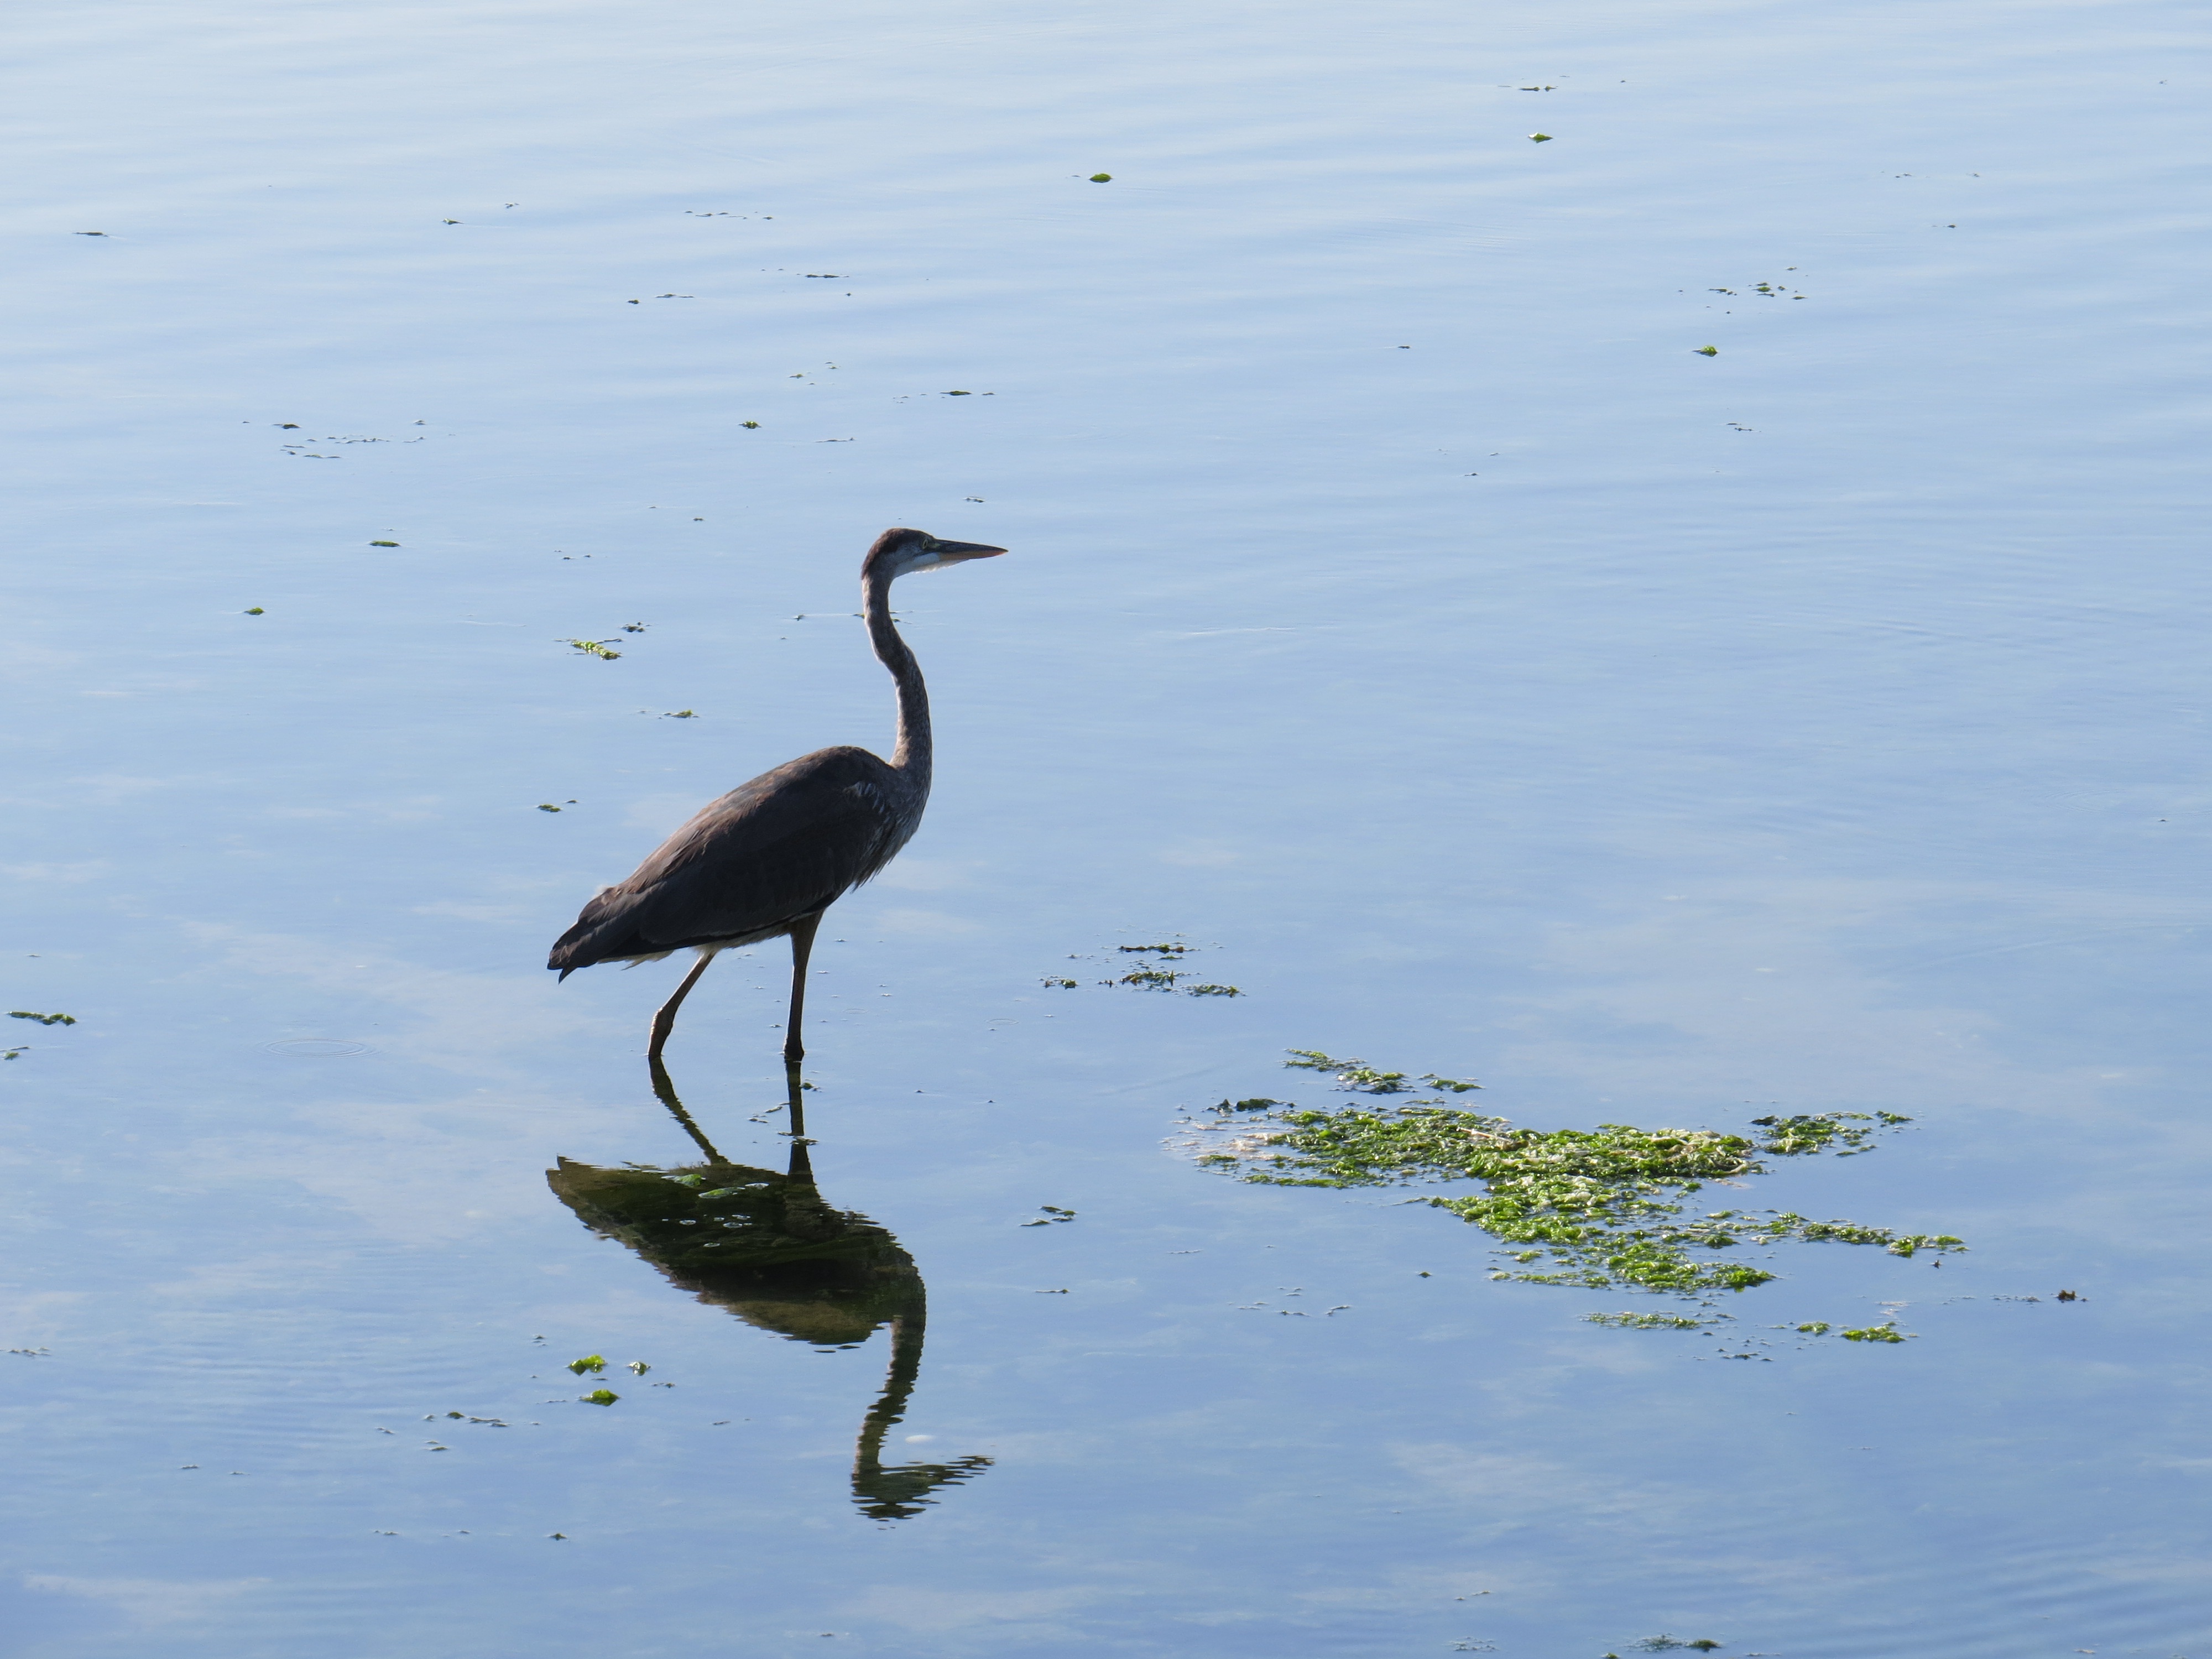
water, walking, bird, pond, wildlife, reflection, fauna, wetland, vertebrate, heron, shorebird, blue heron